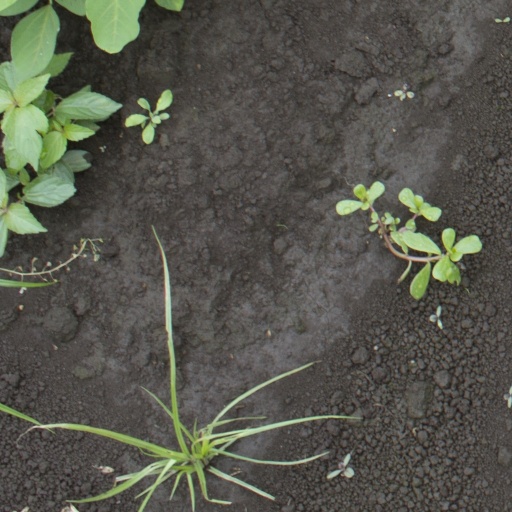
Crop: soybean